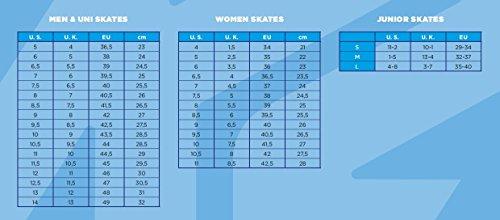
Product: K2 Skate Mod 110 Inline Skates, Size 7.5, White/Red
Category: Sports & Outdoors | Outdoor Recreation | Skates, Skateboards & Scooters | Inline & Roller Skating | Inline Skates
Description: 4 x 110mm high energy K2 elite wheel formula.
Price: $331.68
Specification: Item Weight:         7.36 pounds    |Shipping Weight: 7.8 pounds (View shipping rates and policies)|ASIN: B01MCXYLCY|Item model number: I170202101075